Nob Hill (Hong Kong)

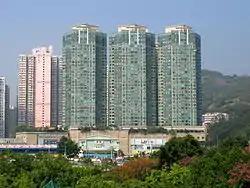
Nob Hill

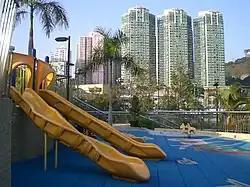
Lai Chi Kok Park and Nob Hill

Nob Hill is a private housing estate in Lai Chi Kok, Kowloon, Hong Kong, located at the former site of Lai Chi Kok Amusement Park, together with Wah Lai Estate and Lai Yan Court. It has three residential blocks and a shopping centre. It was jointly developed by Cheung Kong Holdings and Far East Hotels and Entertainment in 2002.